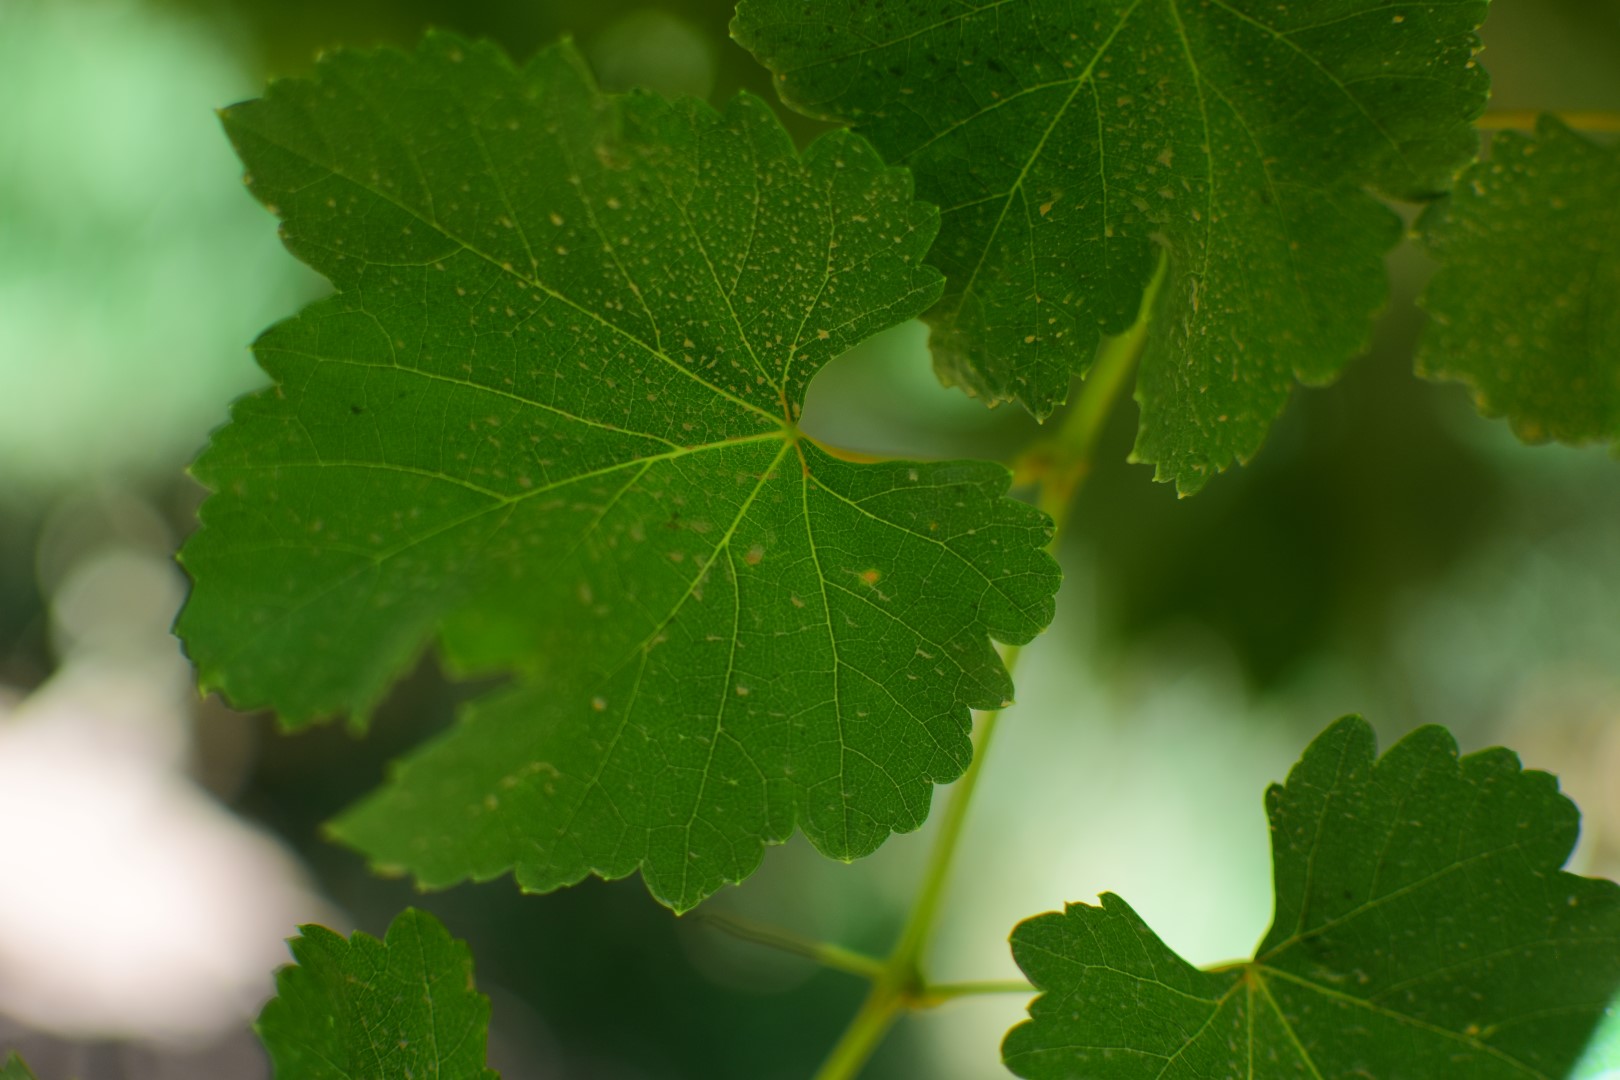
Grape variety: Frinsi